Daniel Servitje

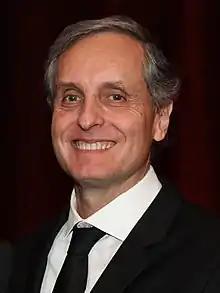
Servitje in 2018

Daniel Javier Servitje Montull (born 1 April 1959) is a Mexican billionaire businessman, and the president and CEO of Grupo Bimbo, the world's largest bakery company.